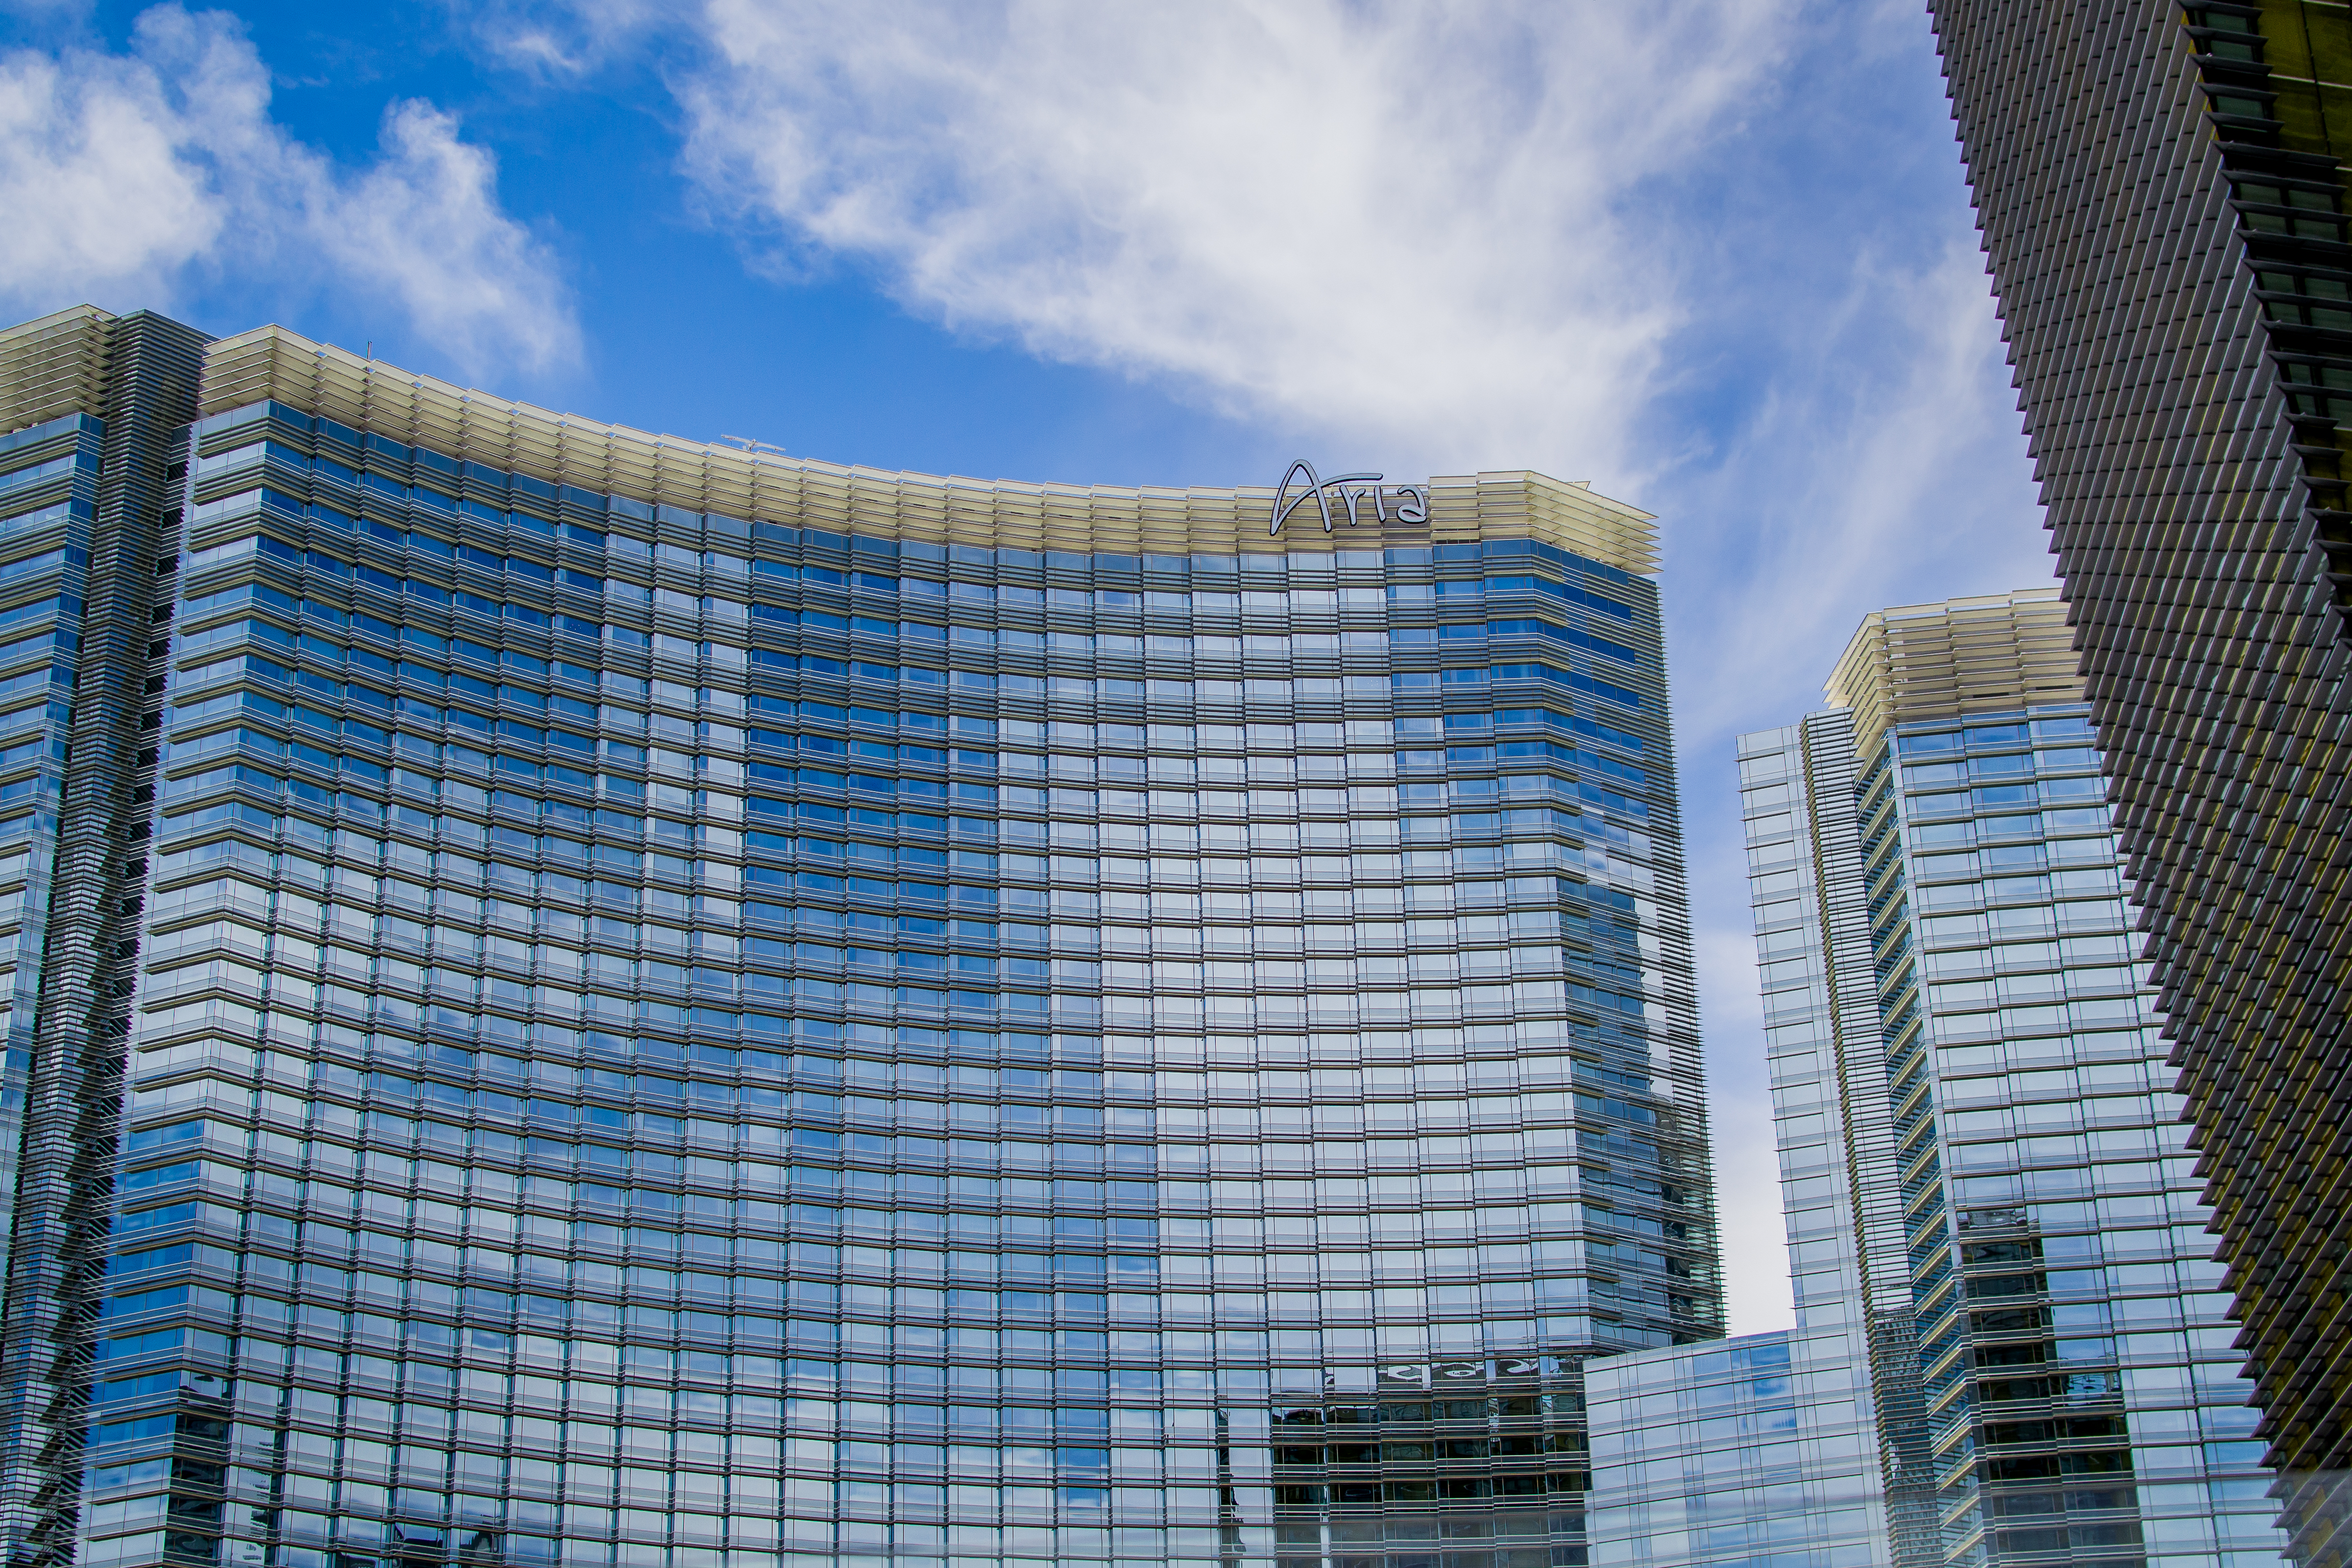
architecture, building, city, skyscraper, cityscape, downtown, travel, motel, reflection, tower, landmark, facade, blue, tower block, buildings, hotel, windows, traveling, aria, headquarters, metropolis, condominium, las vegas, urban area, metropolitan area